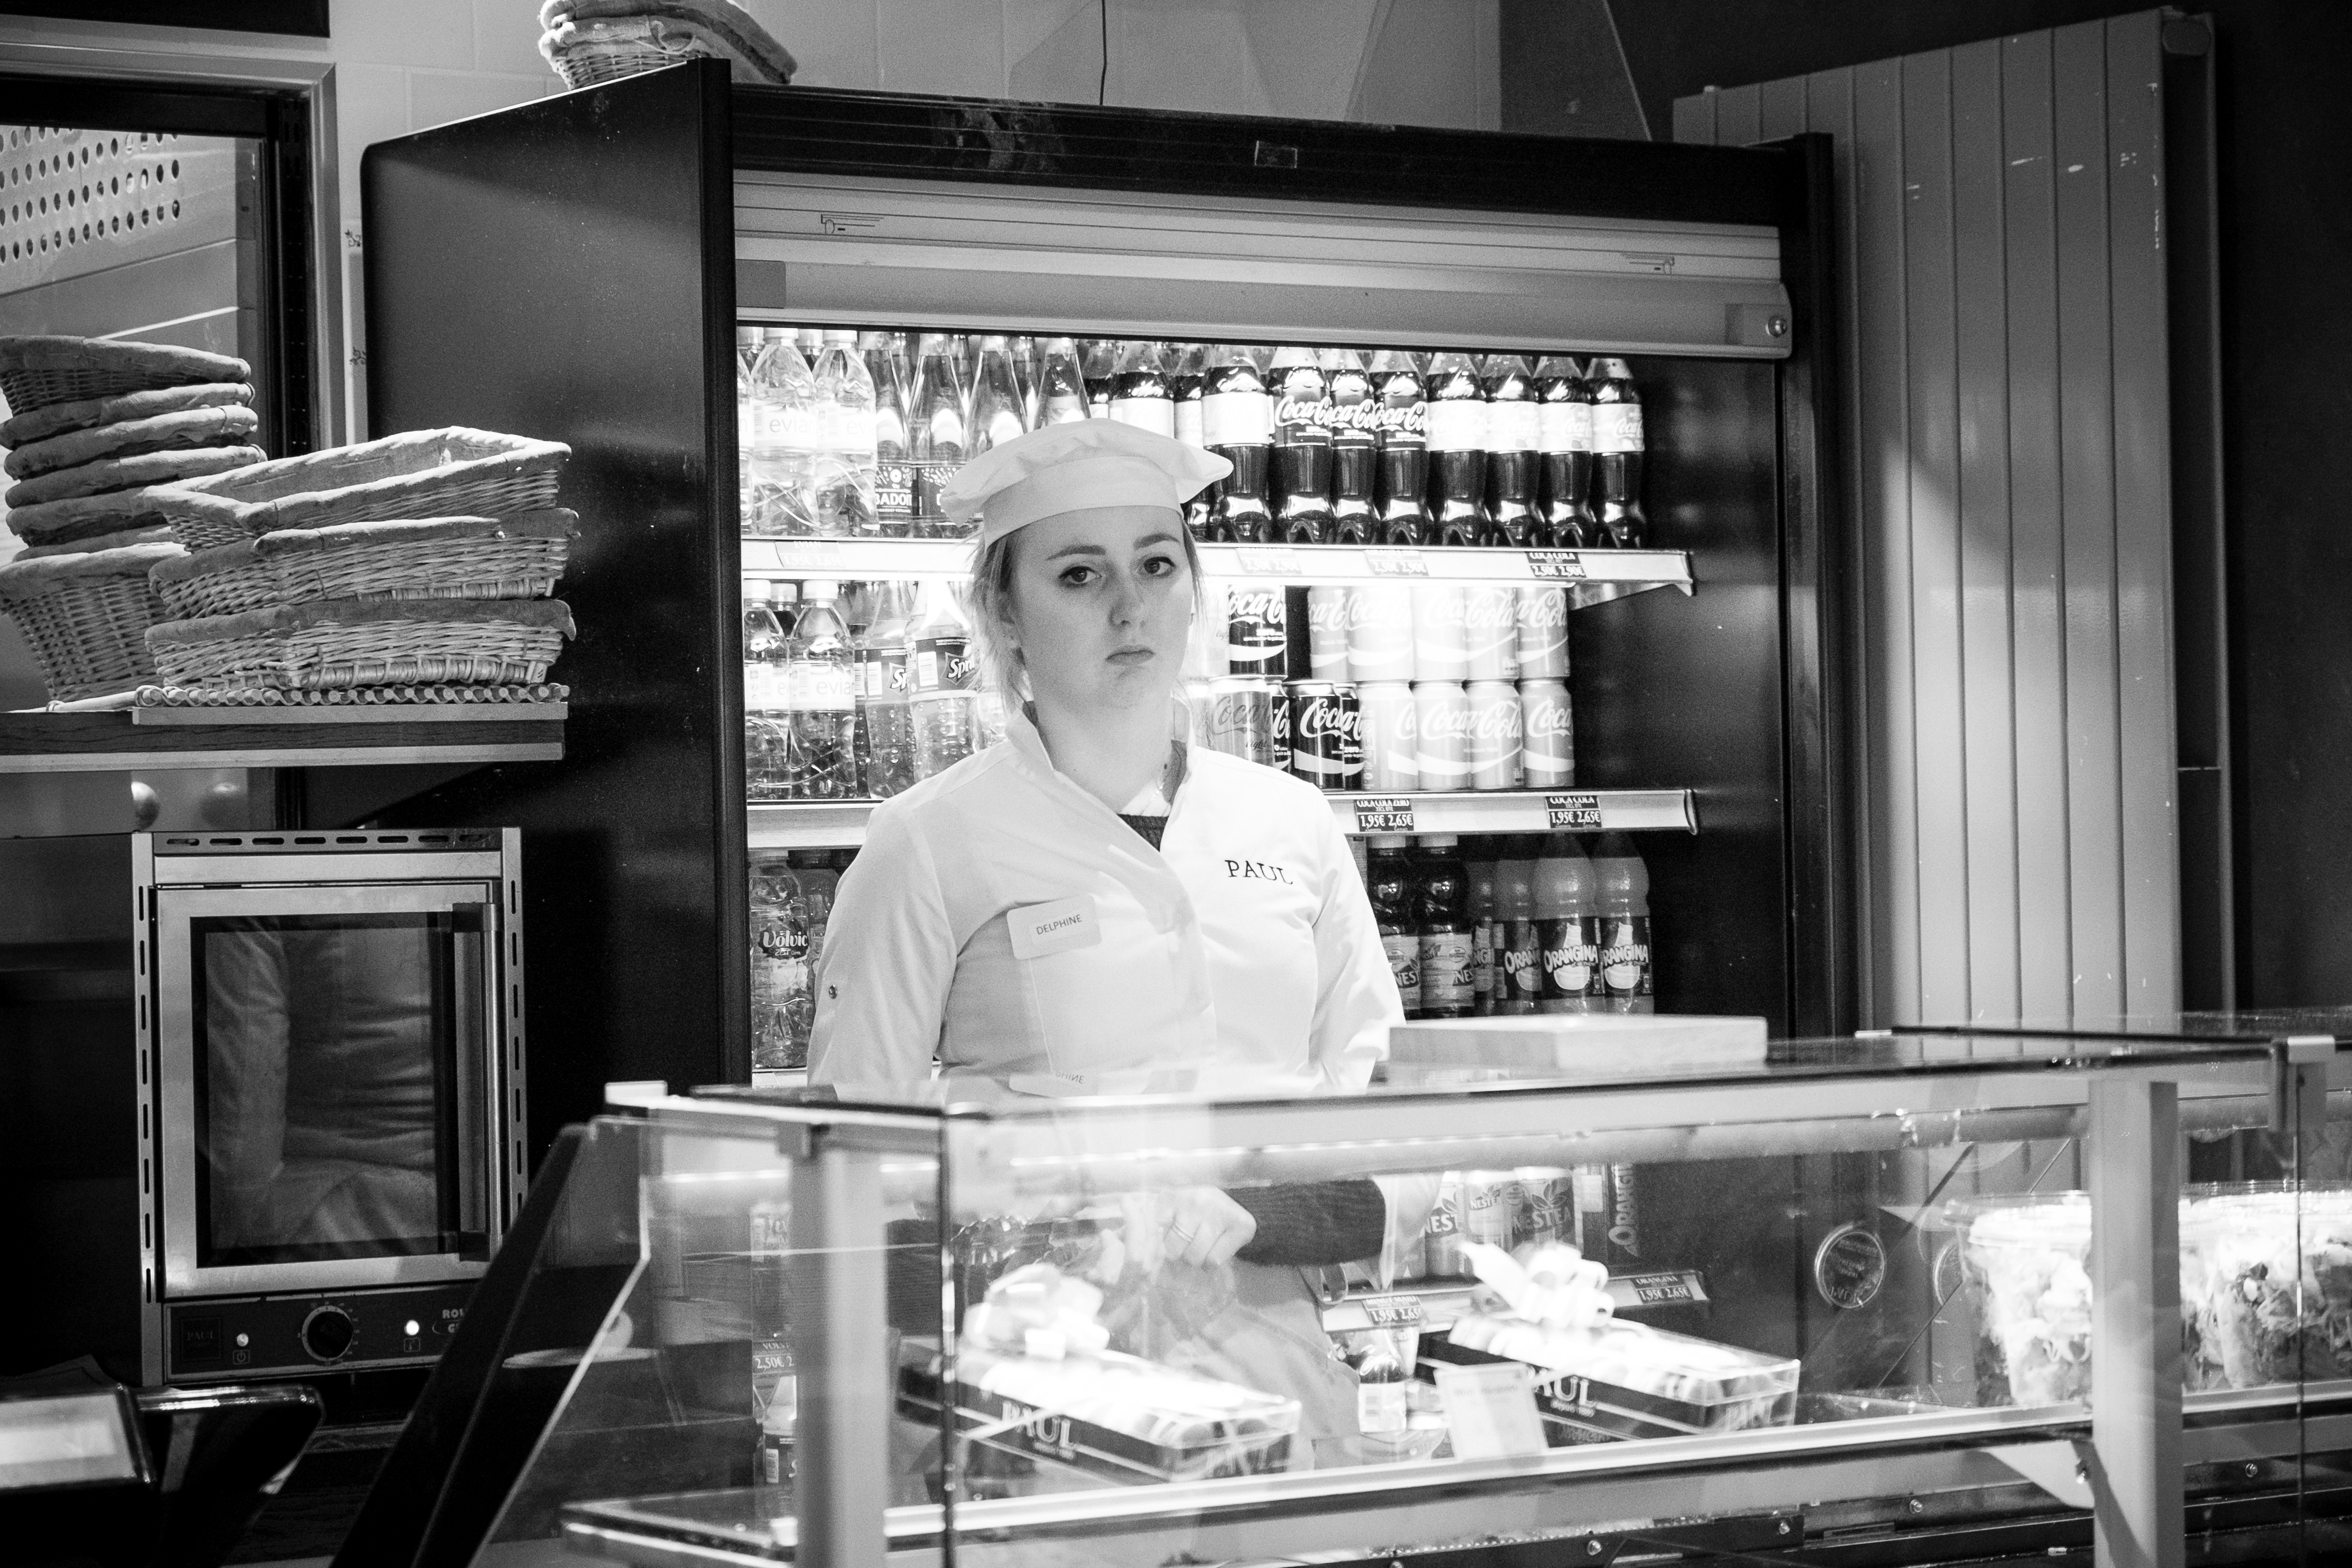
person, black and white, white, street, urban, travel, france, fujifilm, profession, black, monochrome, interior design, bw, blackandwhite, blackwhite, ngc, photograph, normandy, fr, fuji, stphotographia, normandie, fujixt1, fujix, noireblanc, rouen, monochrome photography